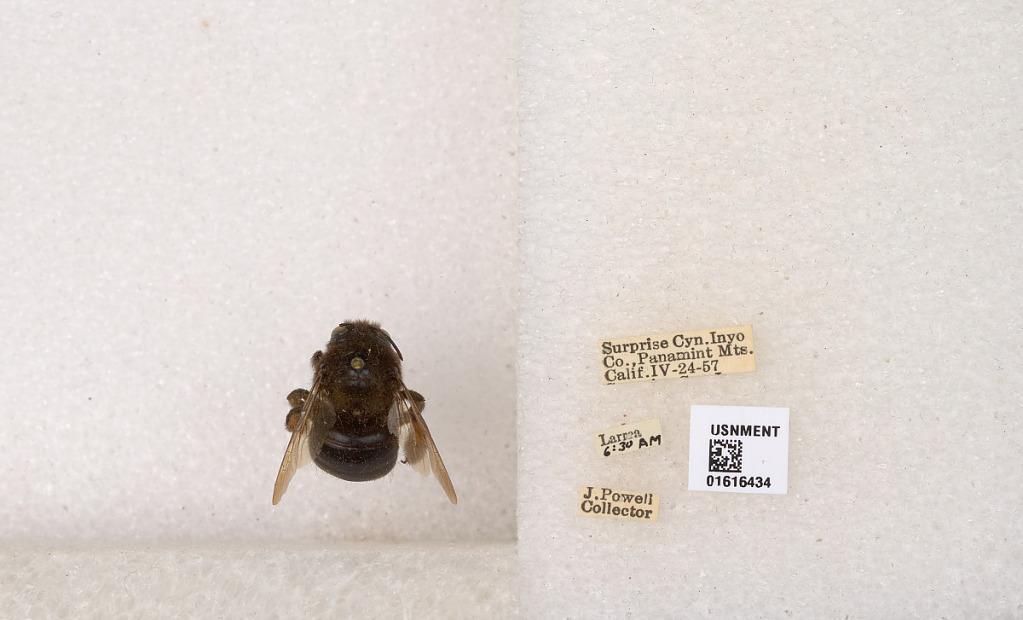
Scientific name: Xylocopa (Notoxylocopa) tabaniformis androleuca Michener
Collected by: J. Powell
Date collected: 1957-4-24
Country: United States
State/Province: California
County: Inyo
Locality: Surprise Canyon, Panamint Mountains
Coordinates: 36.1005, -117.201